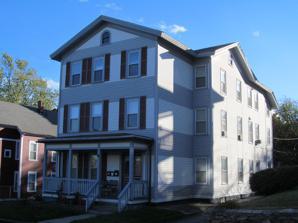
Building: Edward Stone Three-Decker
Country: United States of America
Year built: 1888
United States historic place Edward Stone Three-Decker U.S. National Register of Historic Places Show map of Massachusetts Show map of the United States Location 8 Wyman St., Worcester, Massachusetts Coordinates 42°15′1″N 71°49′14″W / 42.25028°N 71.82056°W / 42.25028; -71.82056 Built 1888 Architectural style Stick/Eastlake MPS Worcester Three-Deckers TR NRHP reference No. 89002450 Added to NRHP February 9, 1990 The Edward Stone Three-Decker is a historic triple decker house in Worcester, Massachusetts .  Built in 1888, during an early phase of development in the area, it originally housed workers at nearby manufacturers, and later housed office workers who went downtown by streetcar. The house was highlighted for its Stick style architectural decorations when it was listed on the National Register of Historic Places in 1990, including elements in the gable end and on the porch. Many of these details have been lost or covered over as a result of subsequent exterior siding work (see photo), although round-arch windows in the gable end survive. See also National Register of Historic Places listings in southwestern Worcester, Massachusetts National Register of Historic Places listings in Worcester County, Massachusetts References